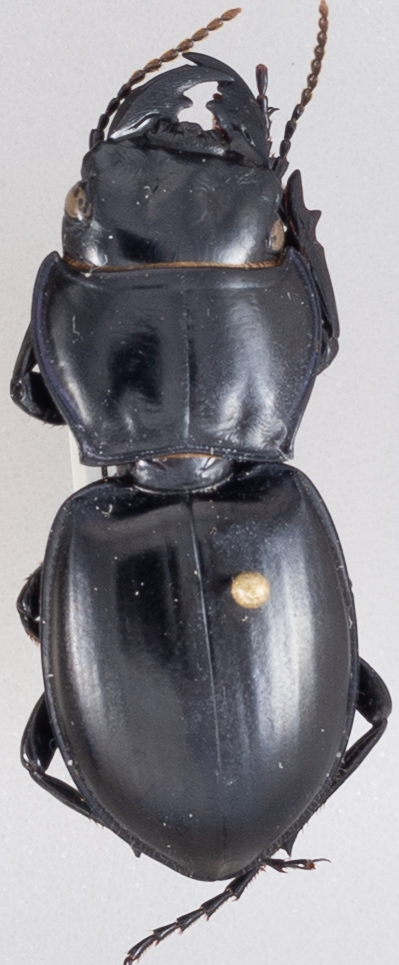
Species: Pasimachus californicus
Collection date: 2020-08-10
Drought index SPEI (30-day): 0.992
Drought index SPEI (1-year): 0.746
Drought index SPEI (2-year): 2.09